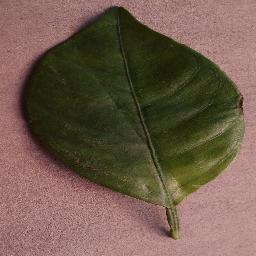
Label: Orange___Haunglongbing_(Citrus_greening)